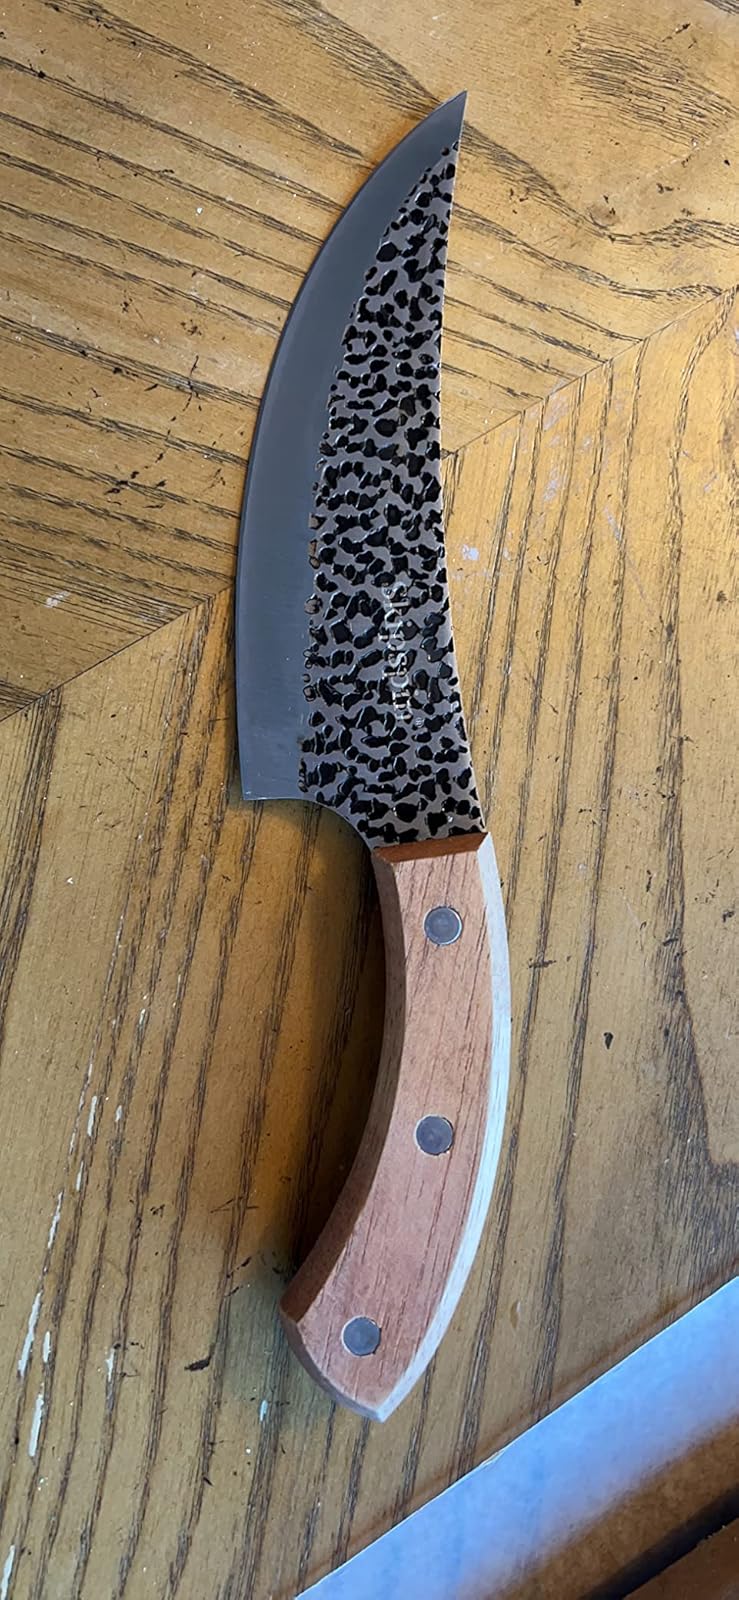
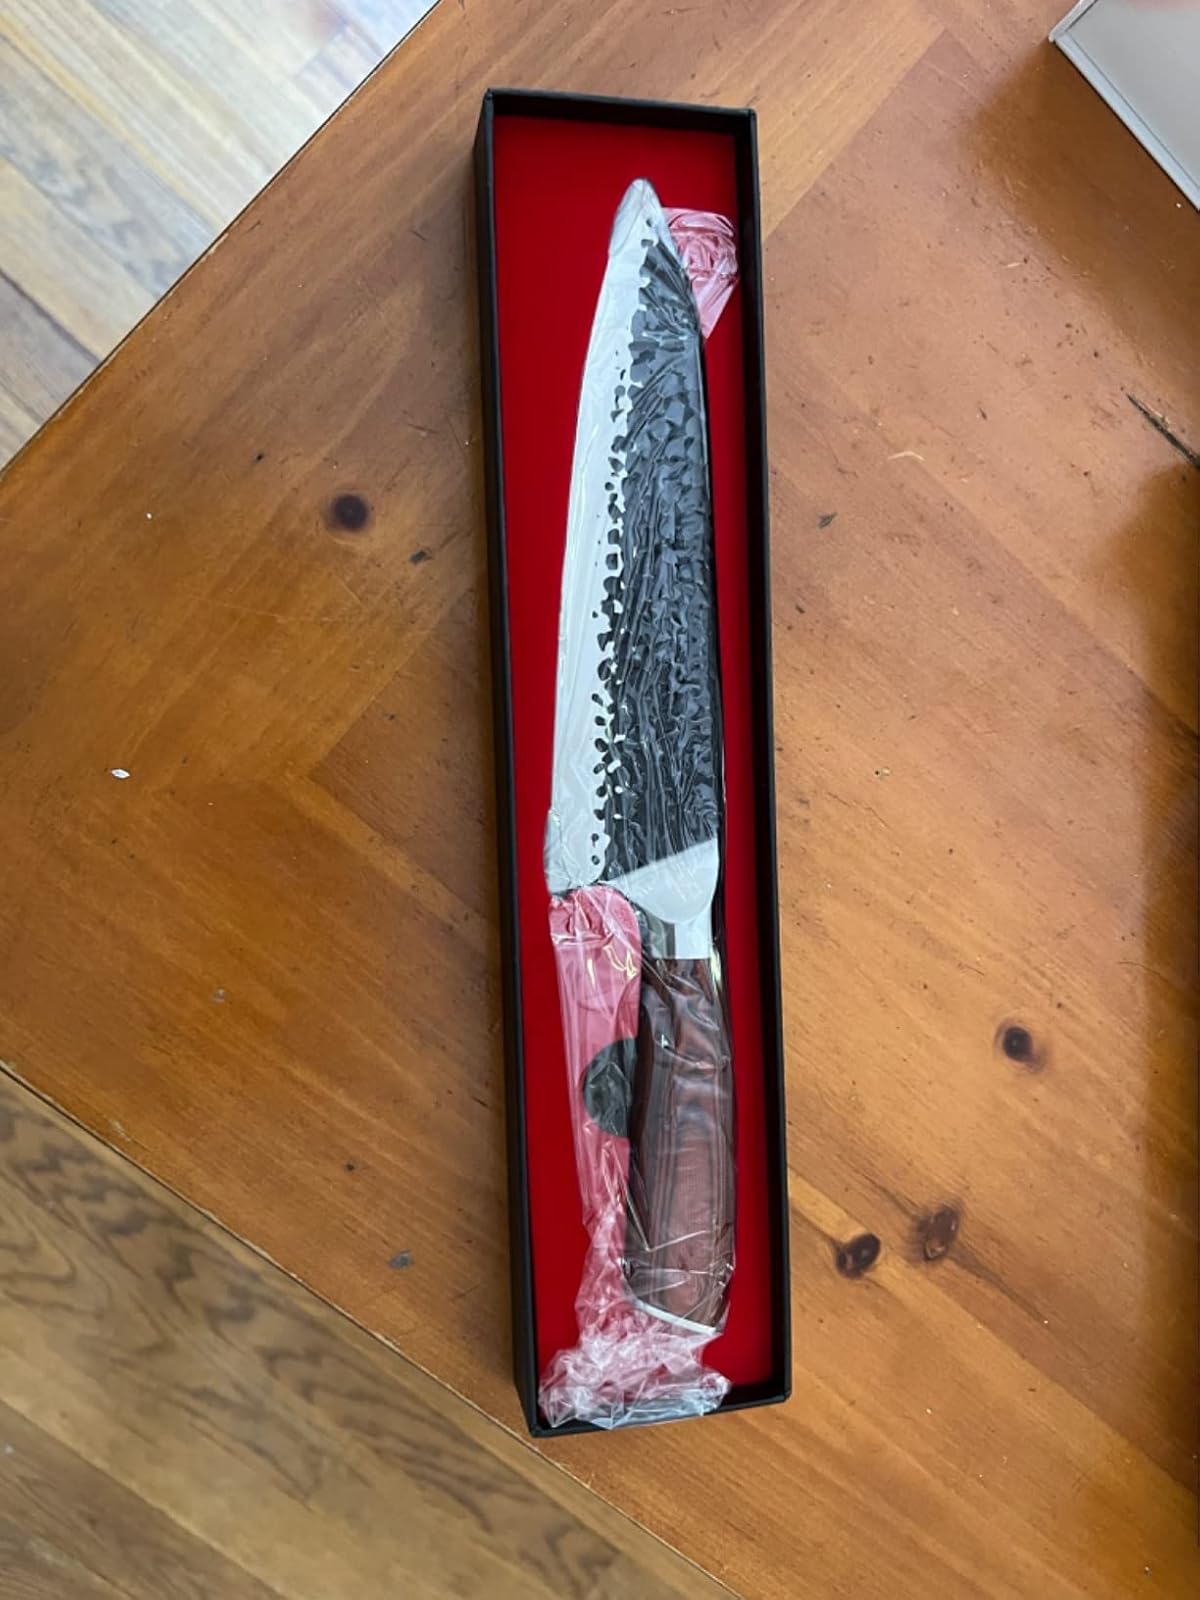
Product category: items_knife
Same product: no